List of U.S. state poets laureate

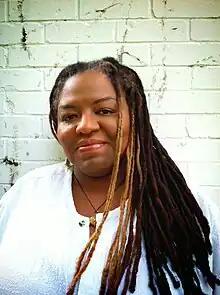
Crystal Wilkinson, Poet Laureate of Kentucky

From the creation of the poet laureate position in 1926 until 1990, the state legislature appointed poets to lifetime terms as poets laureate. Several poets held the position at the same time. Since 1990, Kentucky state law provides for the appointment of a poet laureate or writer laureate to one two-year term selected by the governor. The statute, Kentucky Revised Statutes Section 153.600 provides for two duties: (1) "Make a presentation on Kentucky Writers' Day" and (2) "Act as a writing consultant to the State Department of Education and Kentucky Department for Libraries and Archives". The position comes without salary, although the laureate "may be reimbursed for expenses". According to the Kentucky Arts Council, the Kentucky poet laureate is charged with "promoting the literary arts and leading the state in literary activities, including Kentucky Writers' Day"—a holiday held on 24 April "to commemorate the birthday of Kentuckian Robert Penn Warren, the first poet laureate of the United States". The poet laureate is inducted on this date at the Writers' Day festivities every other year.